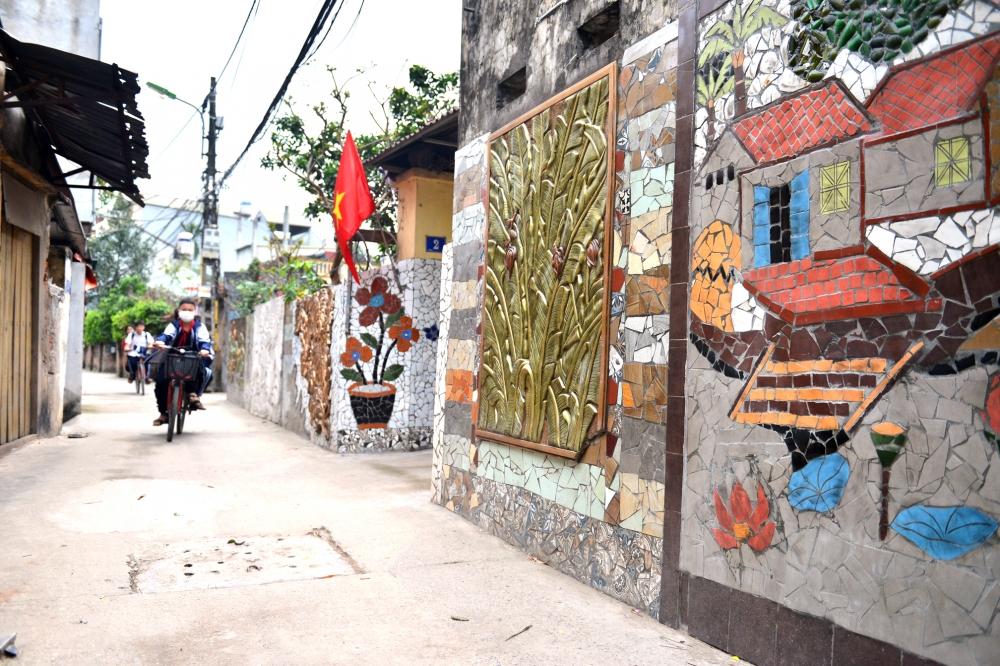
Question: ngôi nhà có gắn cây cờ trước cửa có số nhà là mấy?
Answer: đó là ngôi nhà số 2